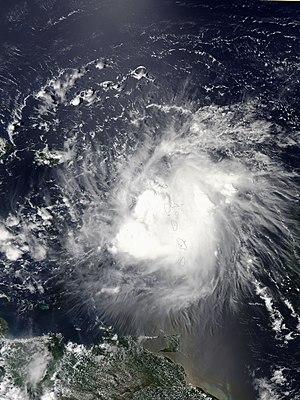
La tempête tropicale Erika est le cinquième système tropical de la saison cyclonique 2015 dans l'océan Atlantique nord. Quelques jours après l'ouragan Danny, une autre onde tropicale est sortie de la côte africaine et a suivi le même trajet. Elle est passée directement au stade de tempête tropicale sous le nom d’Erika le 24 août en fin de journée à environ 1 500 km à l'est des Petites Antilles. La tempête se déplaça ensuite rapidement vers l'ouest pour atteindre le Nord des Petites Antilles où elle donna de très fortes pluies avant de tourner vers le nord-ouest et traverser Hispaniola puis le sud de Cuba avant de retomber au niveau de dépression tropicale et finalement de perturbation tropicale. La Dominique fut particulièrement touchée par plus de 300 mm de pluie, ce qui causa des inondations et au moins 35 morts.
La saison 2015 des ouragans débute le 1ᵉʳ juin 2015 et va jusqu'au 30 novembre 2015, selon la définition de l'Organisation météorologique mondiale. Le premier système, la tempête tropicale Ana, s'est produite tôt du 7 au 11 mai mais le suivant Bill n'est arrivé qu'à la mi-juin et Claudette en juillet.